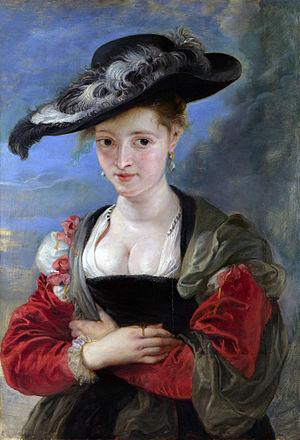
Liste des œuvres de Rubens :
Le portrait est un genre graphique dont le but est de représenter, de façon ressemblante, une personne. Le terme portrait s'est appliqué à la sculpture en France à l'époque classique.
Le Chapeau de paille, souvent considéré comme le portrait de Suzanne Fourment, est un tableau du peintre baroque flamand Pierre Paul Rubens réalisé entre 1622 et 1625. Il s'agit probablement du portrait de Suzanne Lundent, la sœur de Hélène Fourment, la deuxième femme de Rubens.